Ich hab die Nacht geträumet

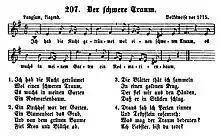
From "Deutscher Liederhort" (1893), p. 618

"" (I dreamed last night) is a German folk song. It is a melancholic song that tells of a disturbing dream foreshadowing death – a rosemary tree in the garden, falling leaves, and a jar broken to pieces and bleeding a red liquid. In Northern Germany, rosemary was planted in graveyards, and mourners at funerals would sometimes wear rosemary stalks.